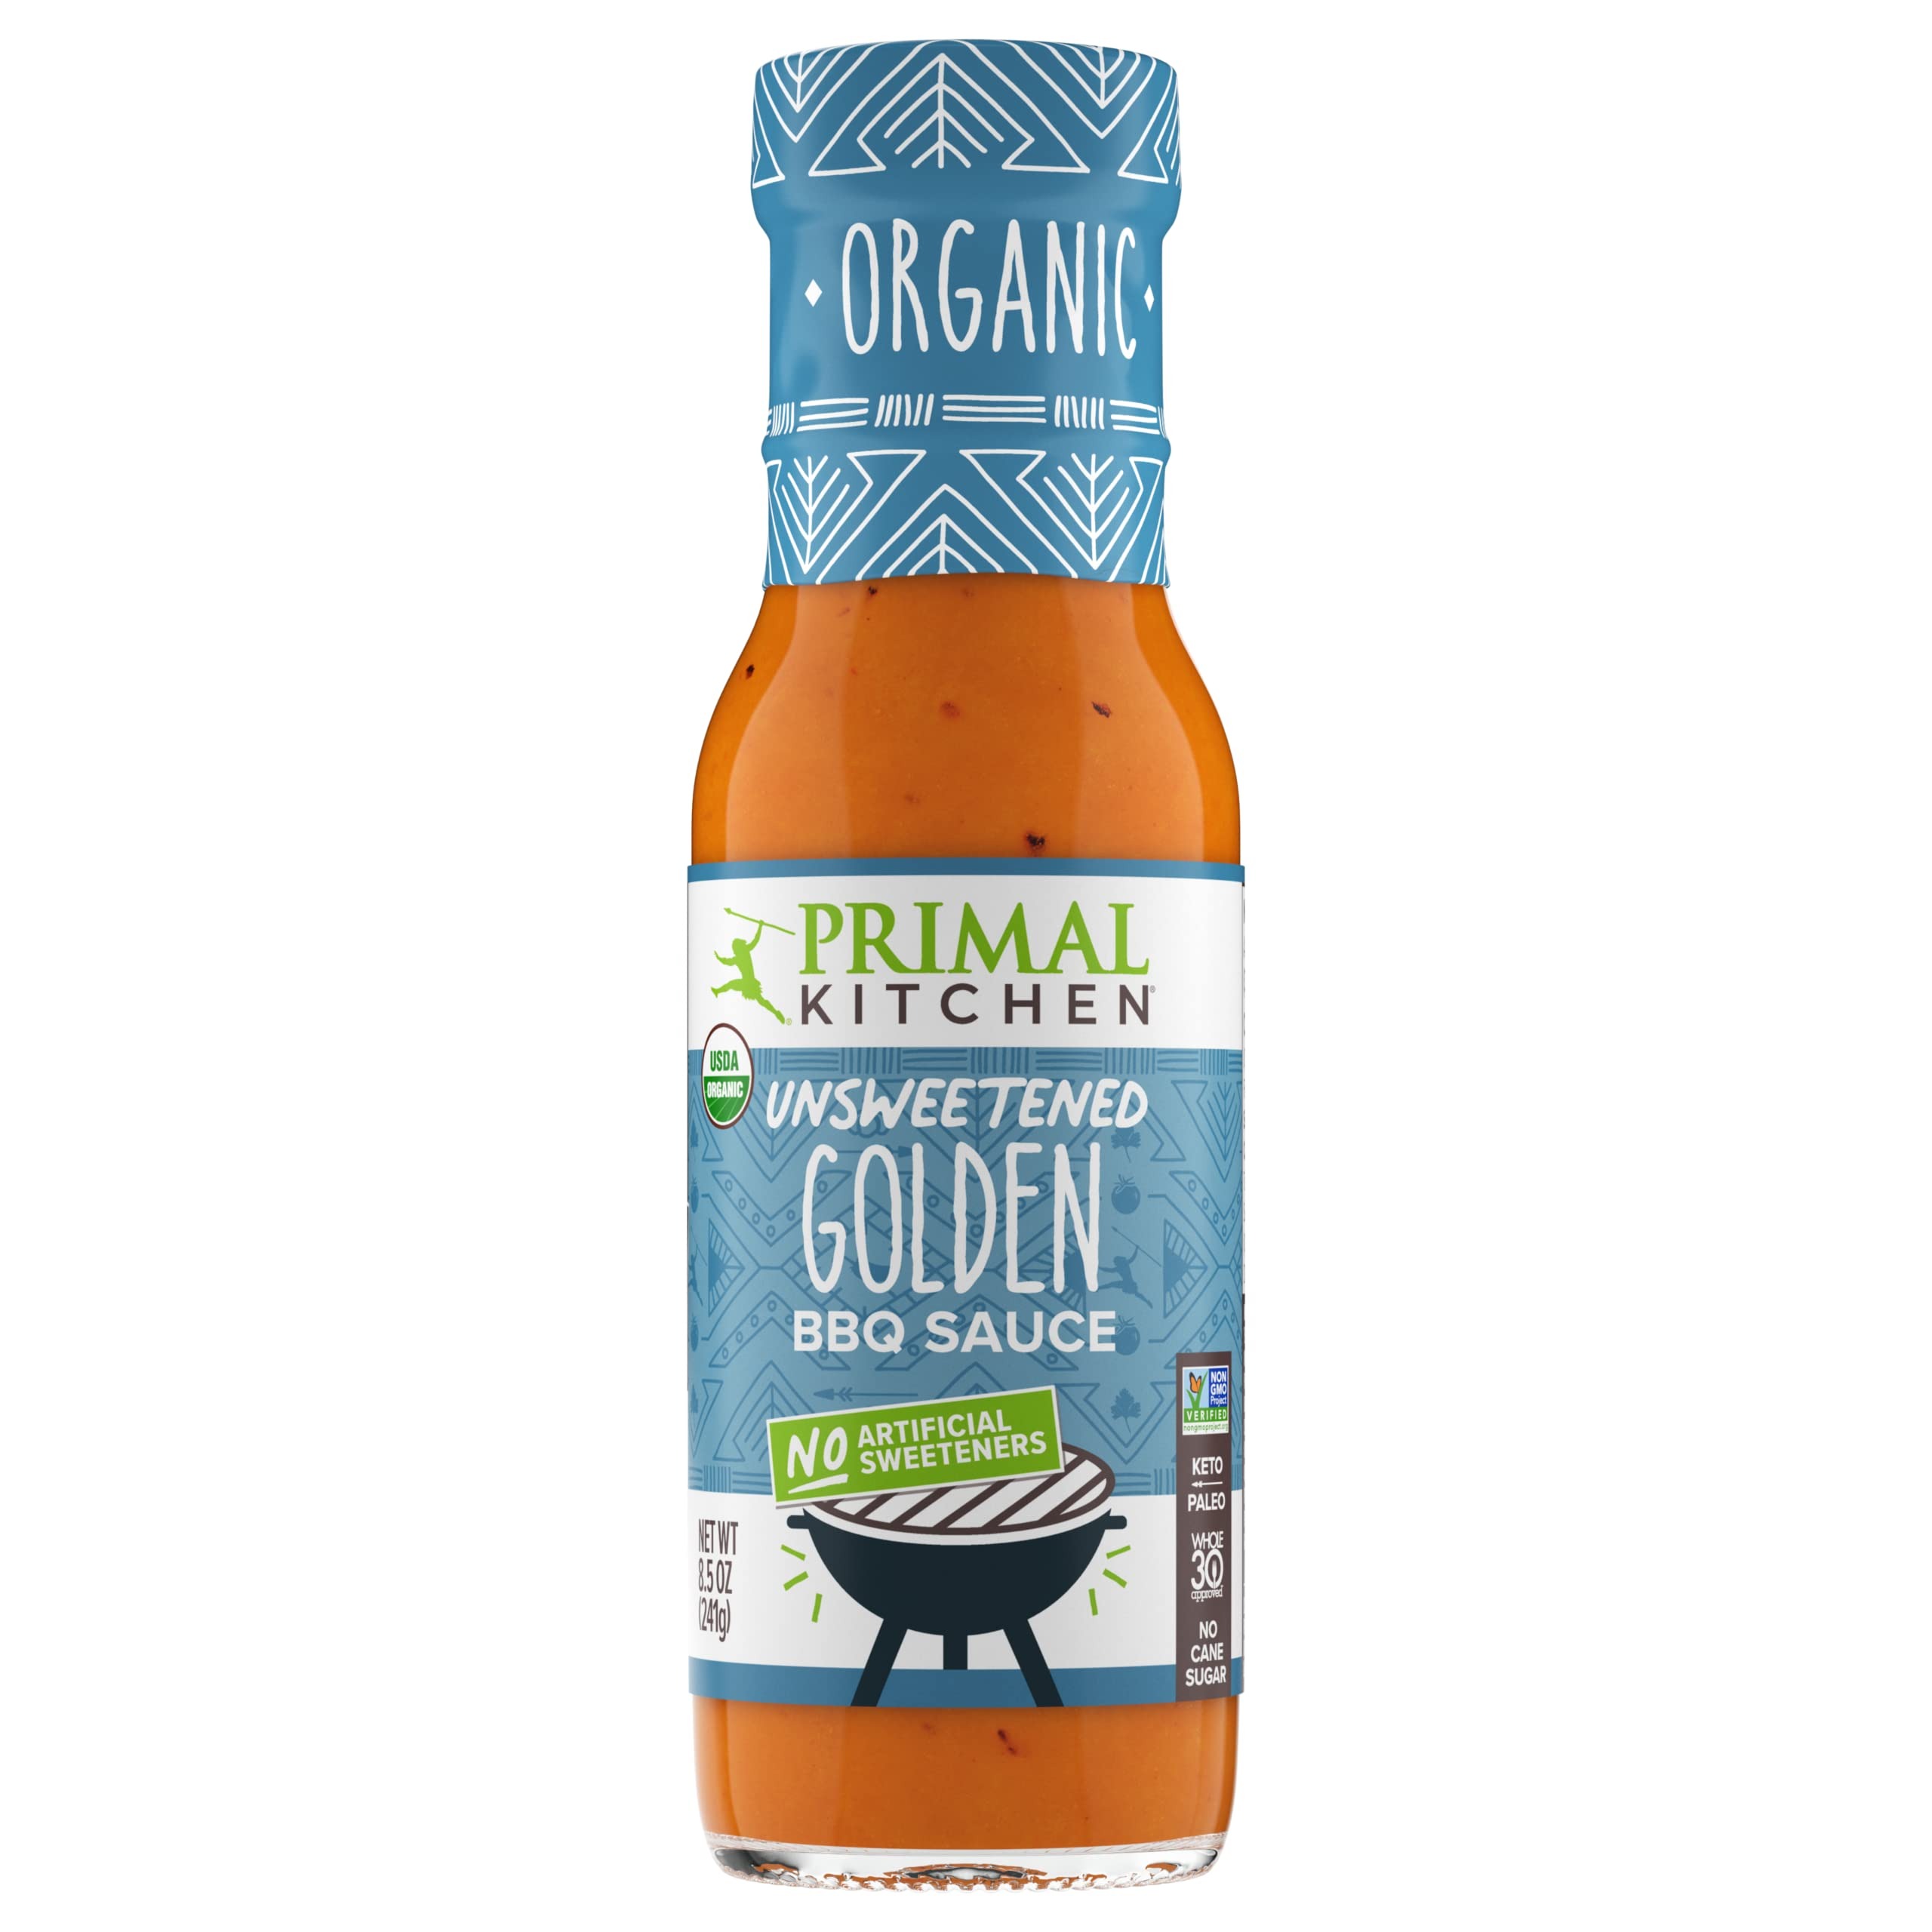
Item Name: Primal Kitchen Organic Carolina Gold Bbq Sauce, 8.5 OZ
Bullet Point 1: KETO CERTIFIED, CERTIFIED PALEO: Paleo BBQ sauce? You bet! PRIMAL KITCHEN Golden BBQ Sauce is Keto Certified and Certified Paleo.
Bullet Point 2: UNSWEETENED: This delicious BBQ Sauce is unsweetened: that means no dates, maple syrup, cane sugar, or high-fructose corn syrup. How sweet is that?
Bullet Point 3: USDA ORGANIC: PRIMAL KITCHEN Golden BBQ Sauce is made with the good stuff: USDA organic ingredients.
Bullet Point 4: WHOLE30 APPROVED: Add sweet and tangy flavor to the month: This Golden BBQ Sauce is Whole30 Approved.
Bullet Point 5: SWEET, SMOKY TASTE: The classic Carolina BBQ Sauce gets an update with high-quality, non-GMO ingredients for a smoky, sweet, and tangy taste.
Value: 8.5
Unit: Ounce

Price: 5.82